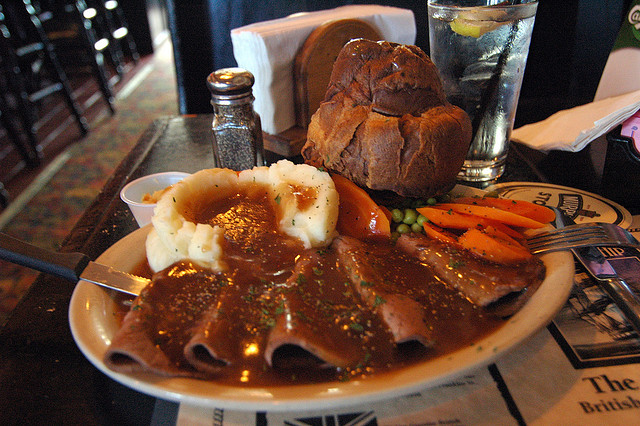
user: Given an image and a question. Answer the question in a short answer. Question: What orange veggie is on this plate? Short Answer:
assistant: carrot